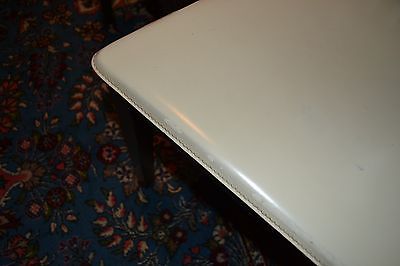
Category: chair